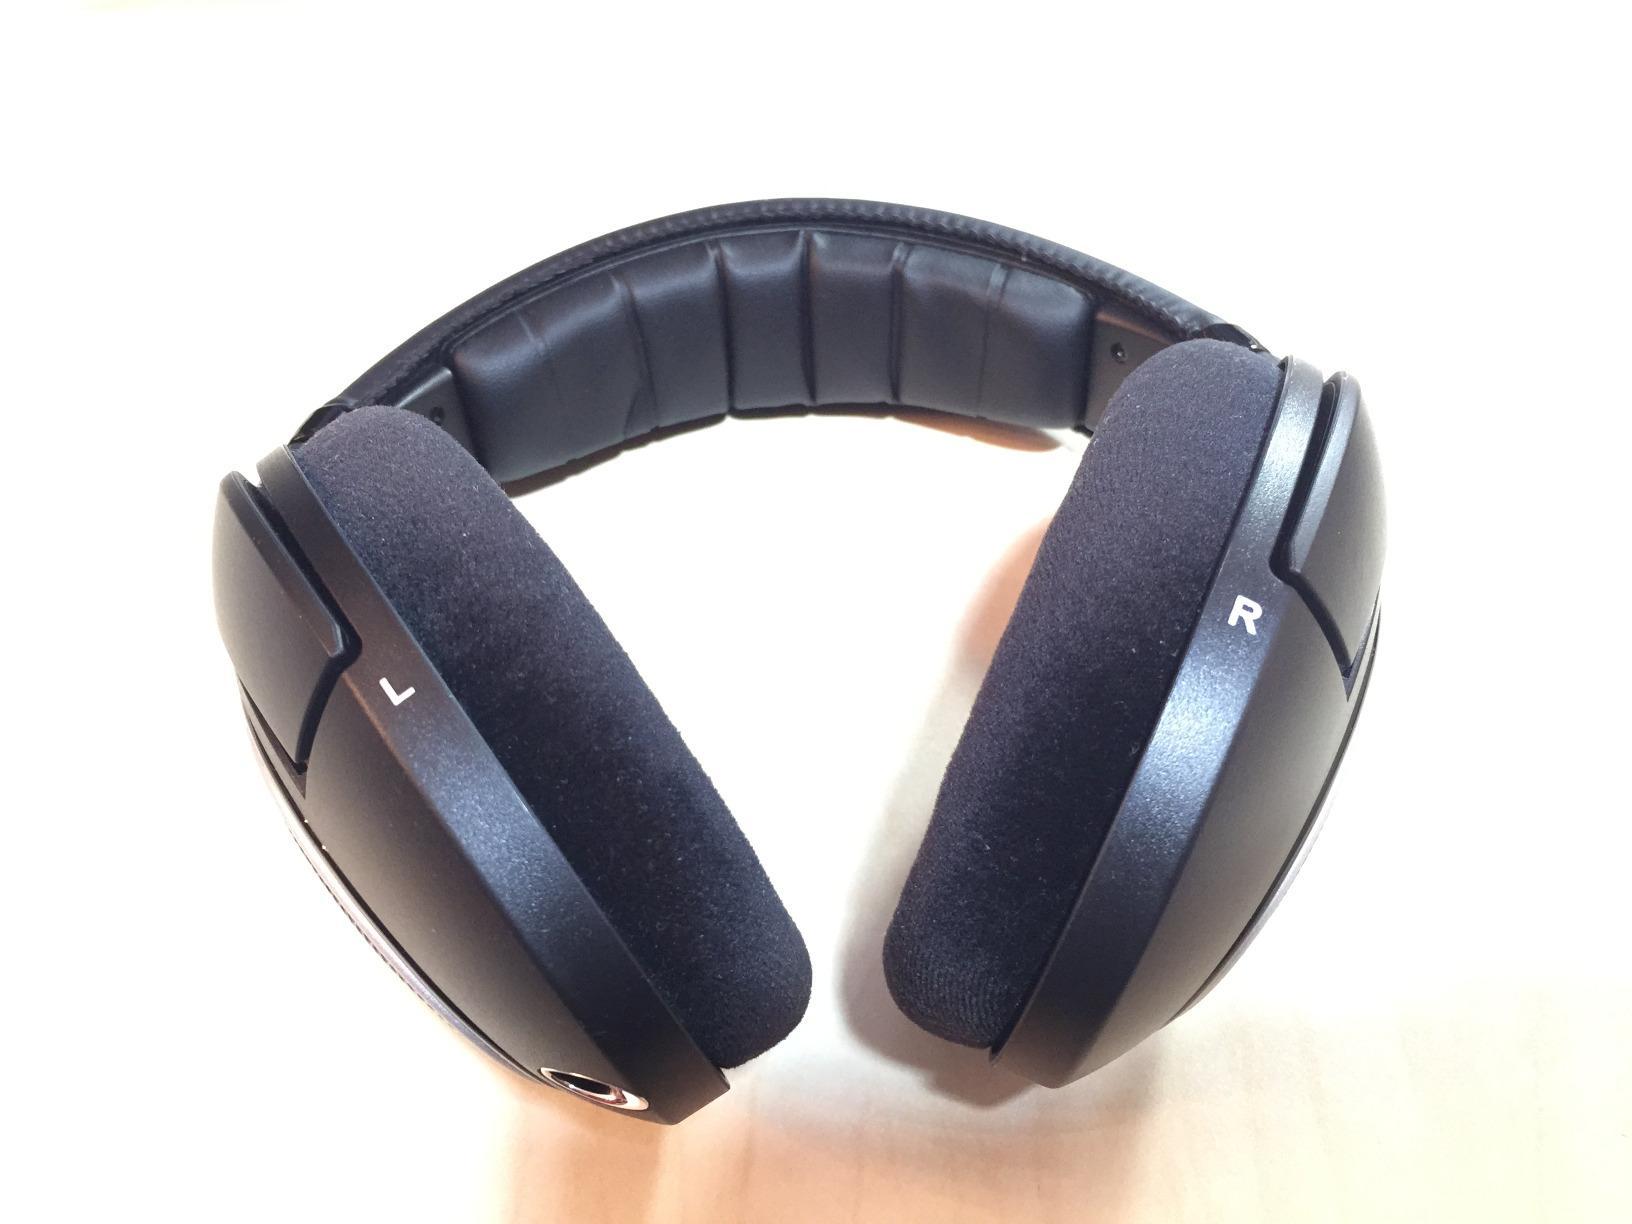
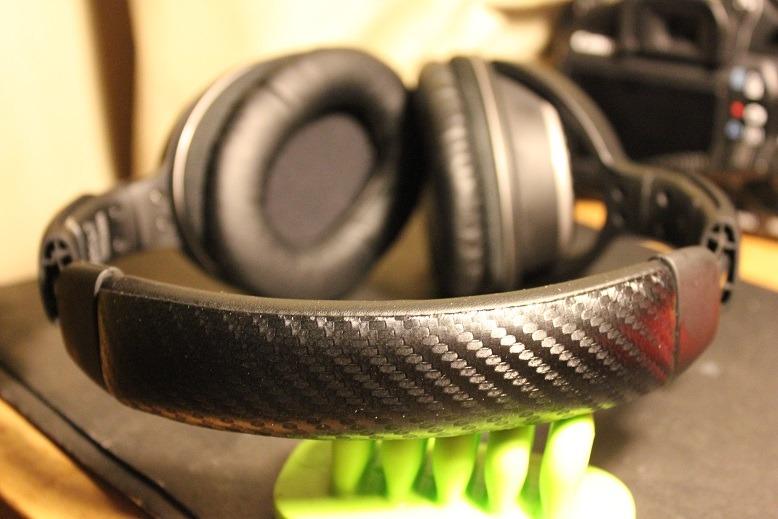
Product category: headphones
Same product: no